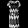
Label: Dress